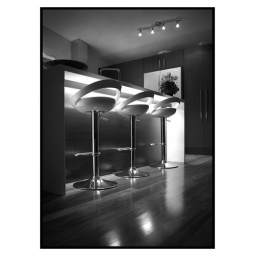
A friends new house with great lighting in the kitchen area